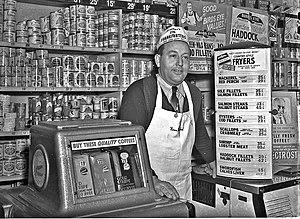
Une boîte de conserve, ou une boite de conserve, est un contenant métallique hermétique, permettant la mise en conserve des aliments et leur maintien à température ambiante. Traditionnellement, elle s’ouvre à l’aide d’un ouvre-boîte qui découpe le couvercle, à moins qu’elle ne soit dotée, comme c’est de plus en plus fréquemment le cas au XXIᵉ siècle, d’un dispositif d’ouverture facilitée.